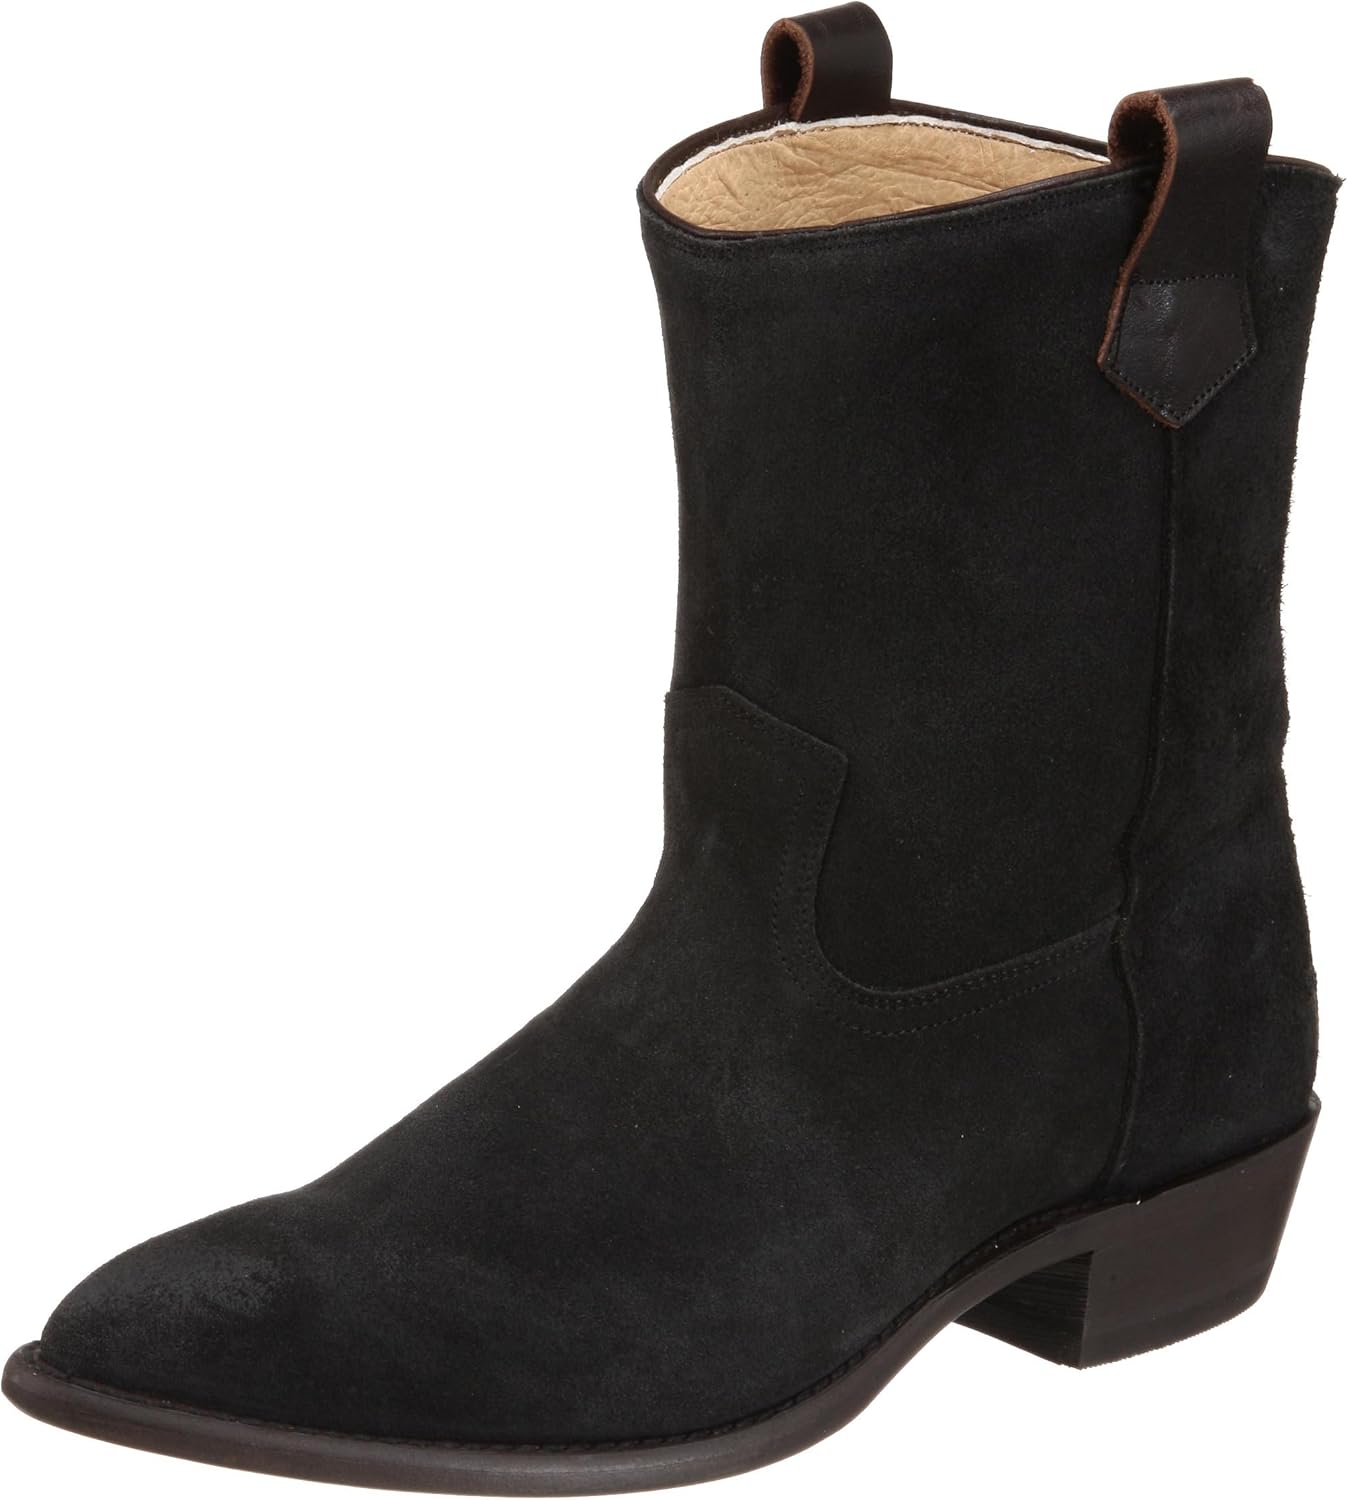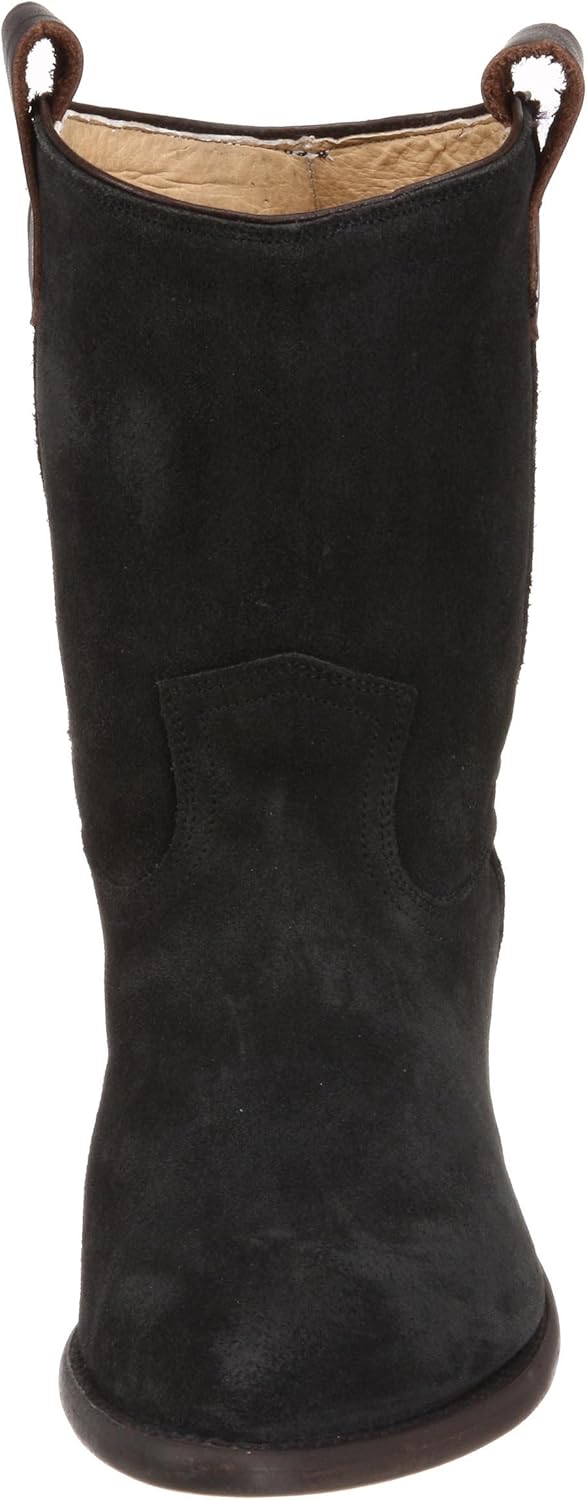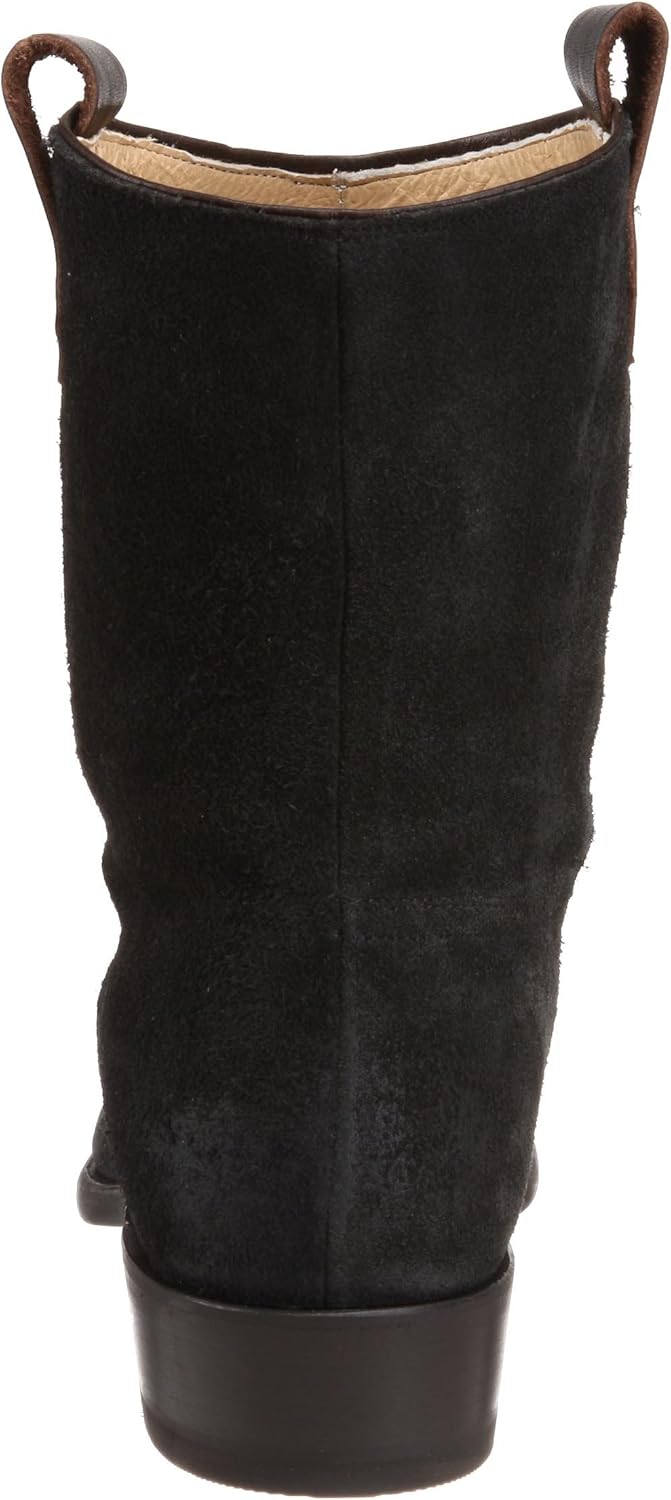
FRYE Men's Billy Short Boot
Category: AMAZON FASHION
The Frye Company is the oldest continuously operated shoe company in the United States. Founded in 1863 by John A. Frye, a well-to-do shoemaker from England, and family-run until 1945, Frye products have a long and illustrious history. Frye boots were worn by soldiers on both sides of America's Civil War, soldiers in the Spanish-American war, and by Teddy Roosevelt and his Rough Riders. When home-steading drew adventurous New England families to the West during the mid and late 1800's many of the pioneers wore Frye Boots for the long journey. Today Frye remains true to its roots with its line of heritage boots, but continues to innovate as it introduces chic new handbags, pumps, and sandals to its collection.
Features: 100% Leather | Leather sole | Shaft measures approximately 7" from arch | Heel measures approximately 1.25" | Boot opening measures approximately 12" around